History of the Miami Heat

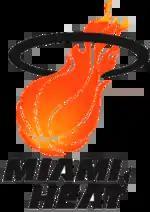
Original Heat logo (1988–1999) Logo created by artist, Mark Henderson of Duluth, GA

The Heat picked Glen Rice from the University of Michigan in the first round of the 1989 NBA draft, and Sherman Douglas of Syracuse University in the 2nd round. The team also moved to the Atlantic Division of the Eastern Conference for the 1989–90 season, where they remained for the next 15 years until the creation of the Southeast division. However, the Heat continued to struggle and ended the season with an 18–64 record.